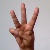
The image shows a hand gesture representing the letter 'W' in Indian Sign Language.